Walery Rzewuski

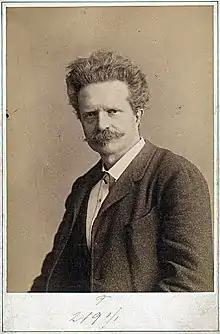
Walery Rzewuski photographed in his own studio 1880s

Walery Rzewuski (14 April 1837, in Kraków – 18 November 1888, in Kraków) was a Polish photographer, social activist and an alderman in Kraków.